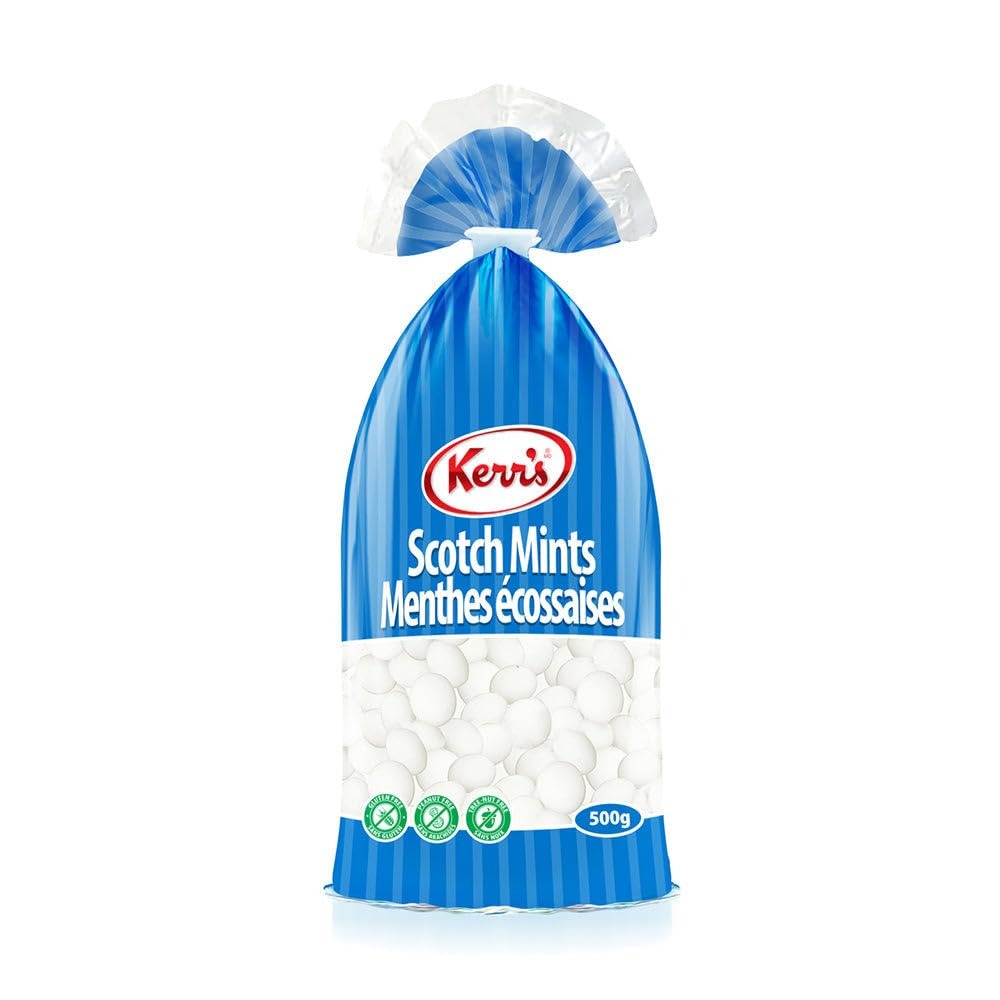
Item Name: Kerrs Scotch Mints 500g/17.63oz {Imported from Canada}
Bullet Point 1: The classic naturally flavoured, round peppermint candy.
Bullet Point 2: Imported from Canada
Bullet Point 3: Great taste
Product Description: Kerrs Scotch Mints 500g/17.63oz {Imported from Canada} The classic naturally flavoured, round peppermint candy. Imported from Canada. Great taste
Value: 17.63
Unit: Ounce

Price: 24.99